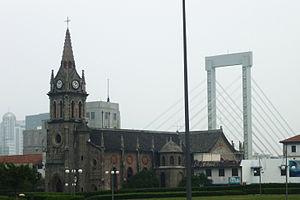
Le diocèse de Ningbo est un diocèse de l'Église catholique romaine de Chine dont le siège se trouve à Ningbo et qui se trouve dans la province ecclésiastique d'Hangzhou. Le diocèse est situé dans la province historique du Cho-Kiang.